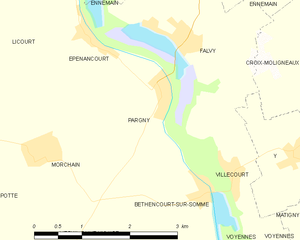
Carte des communes françaises Pargny